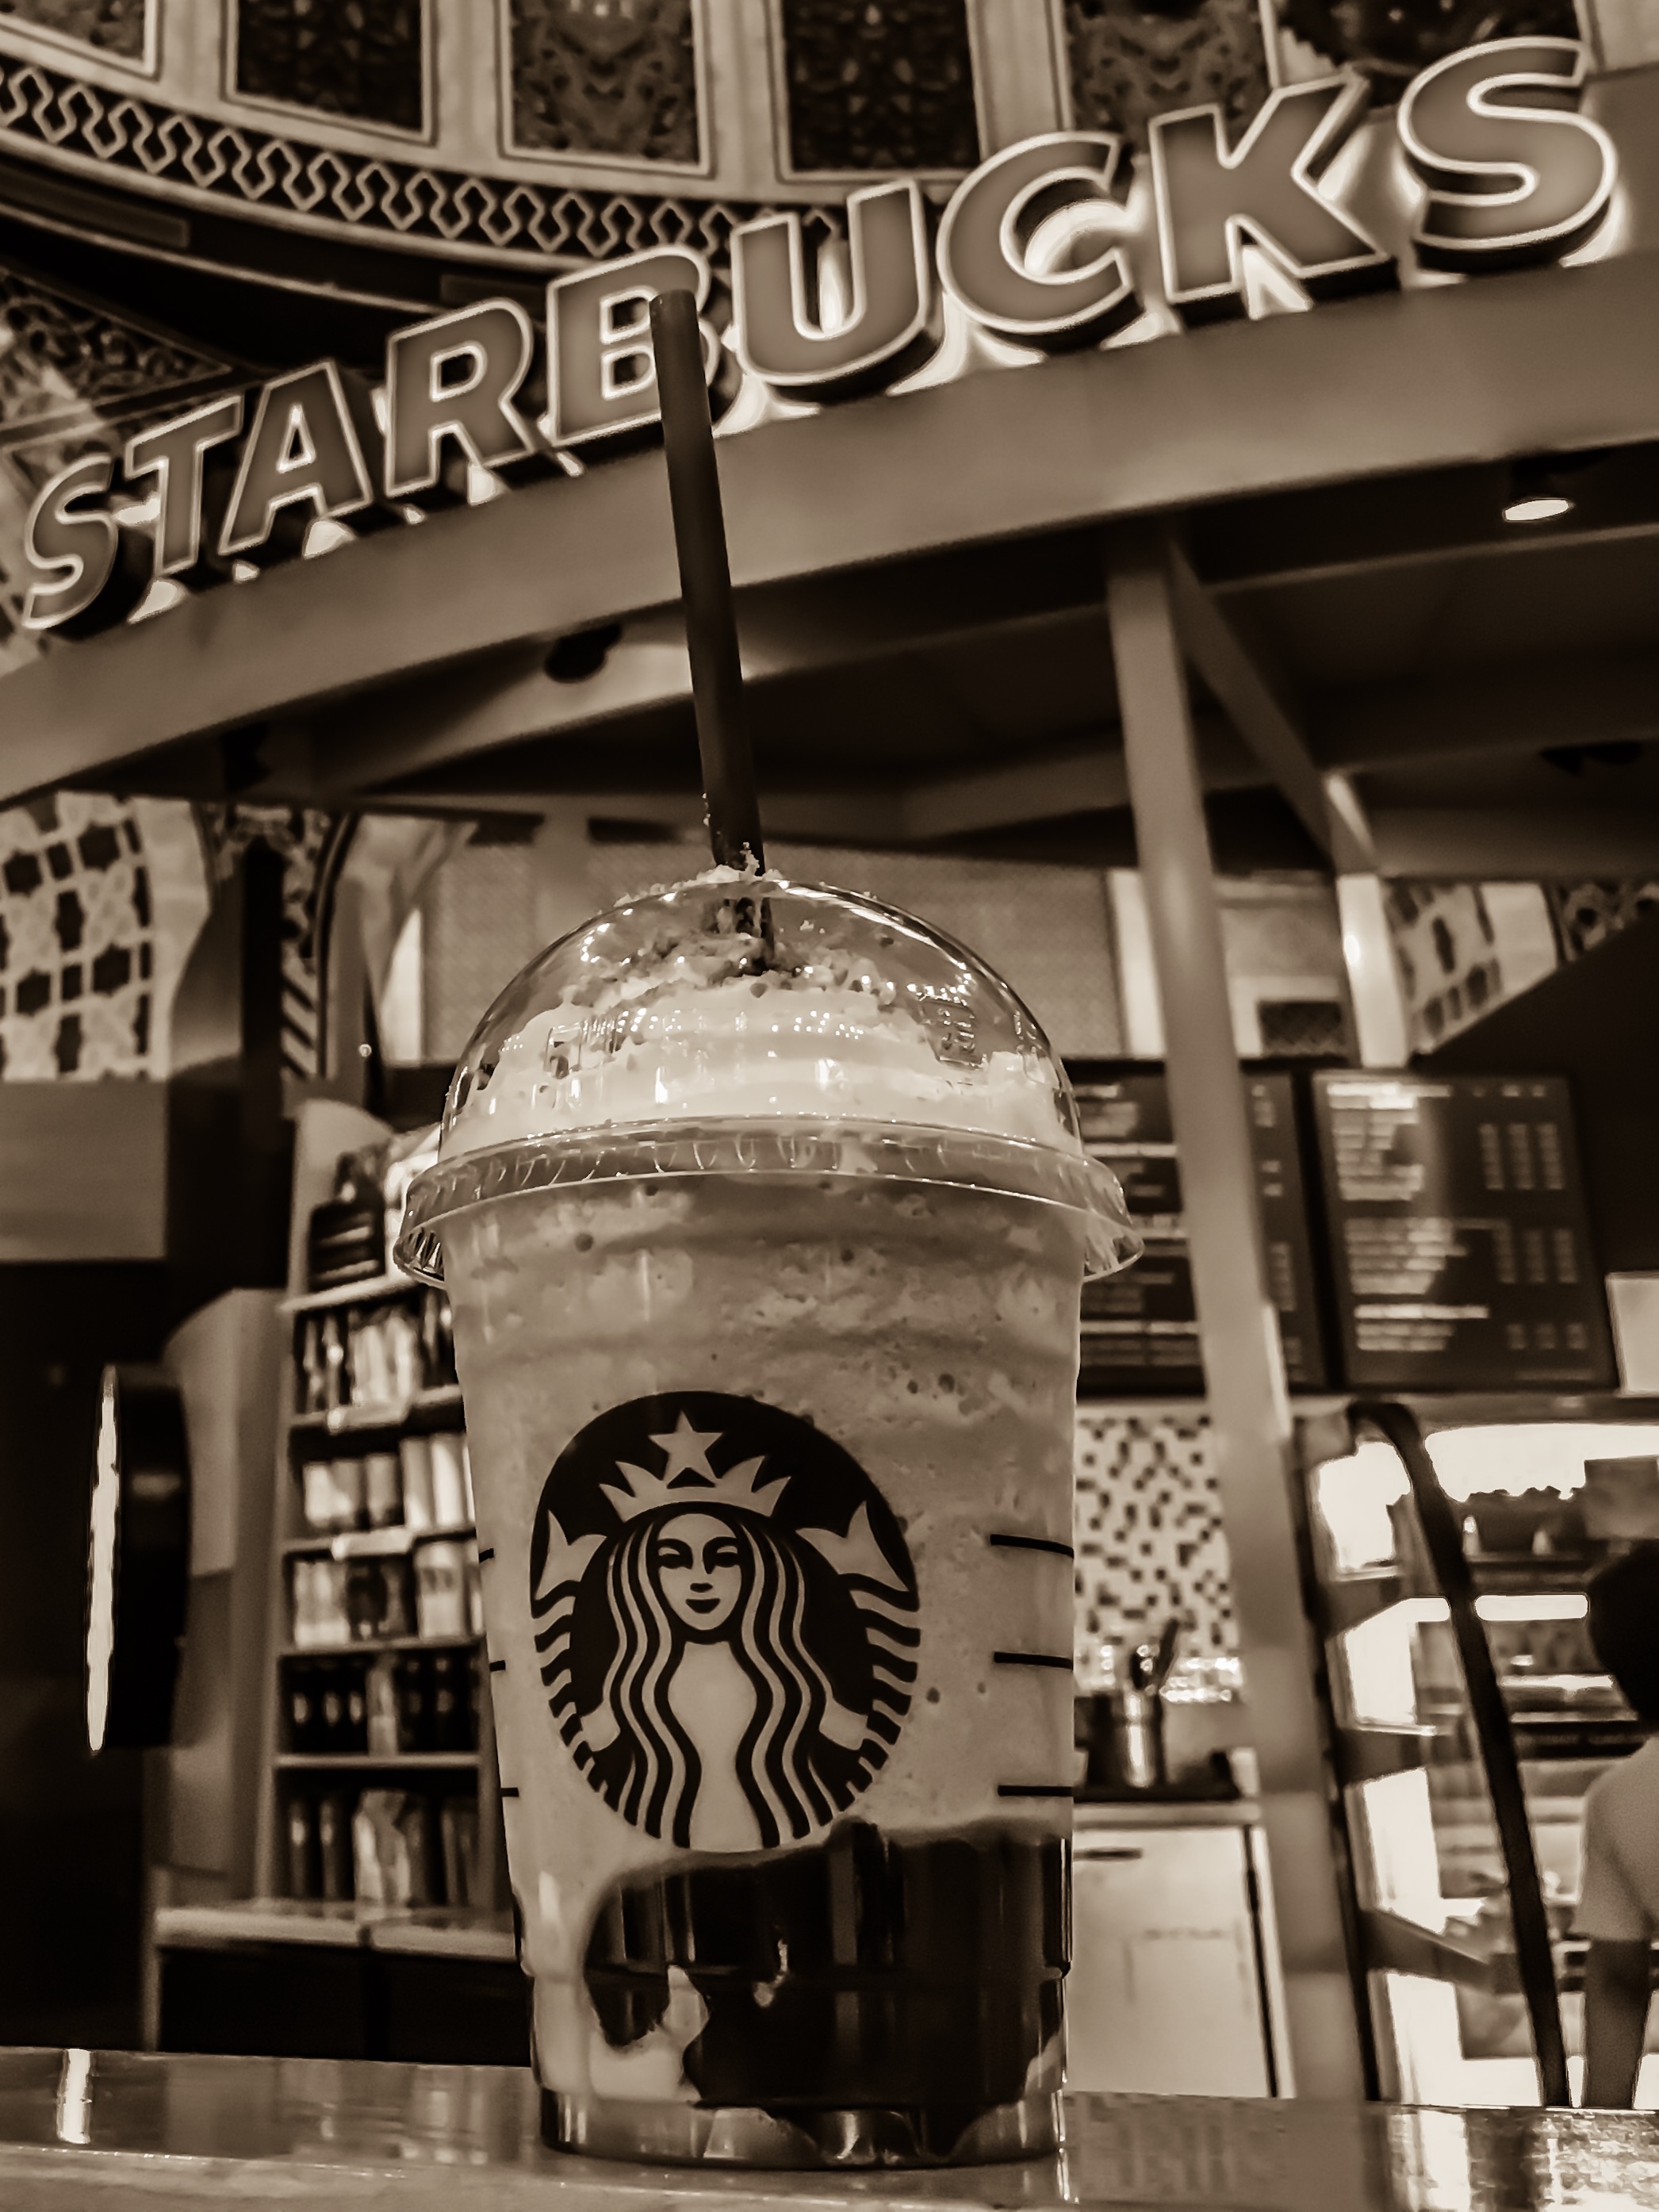
white, street, macro, beverage, drink, black, monochrome, sepia, starbucks, art, stall, photograph